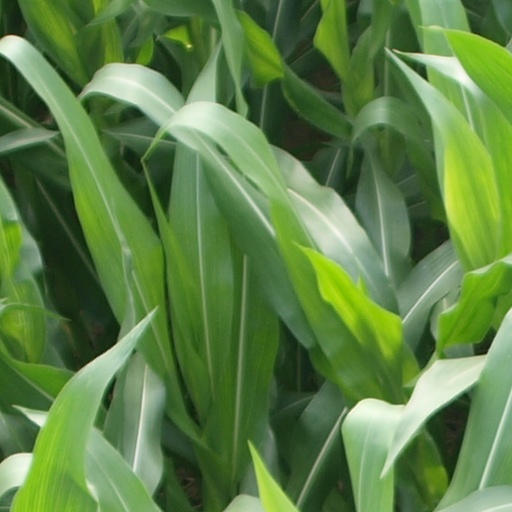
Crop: maize; corn